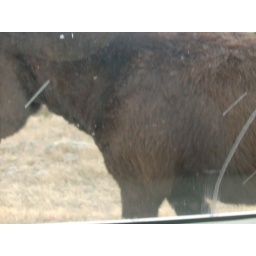
I left a coffee cup on the roof of the car in Hot Springs. The donkeys didn't notice.